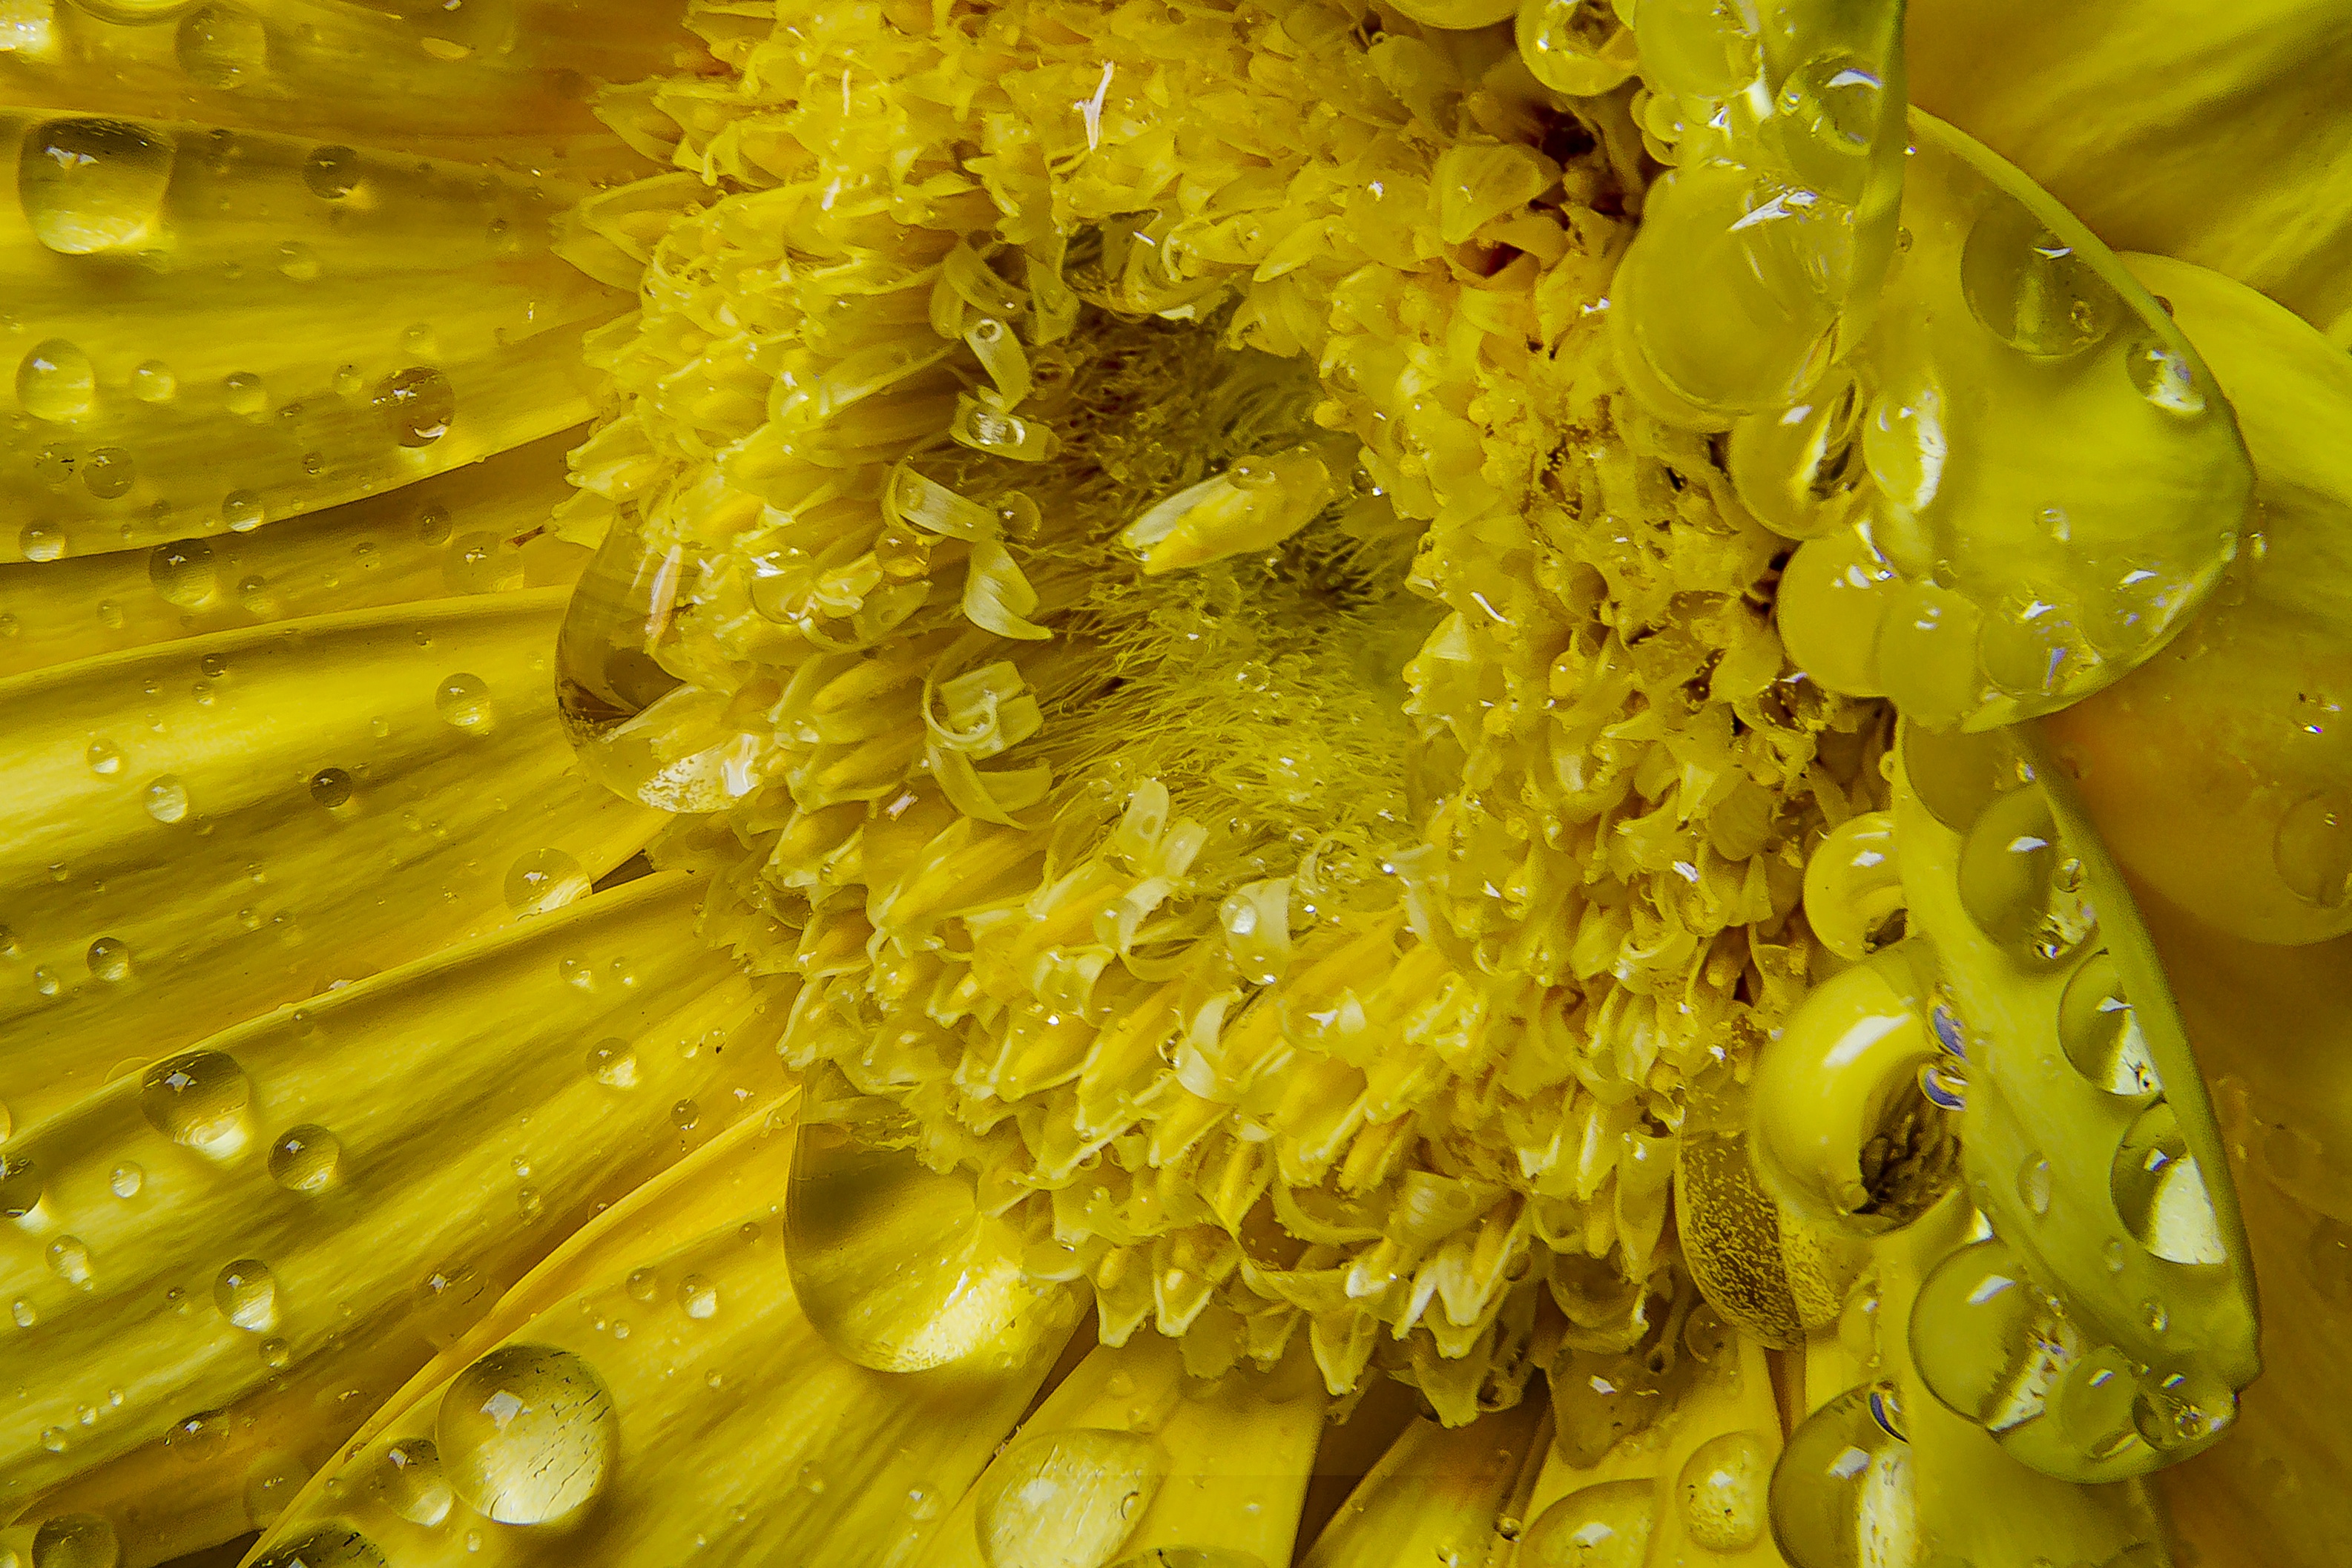
plant, photography, leaf, flower, pollen, green, produce, yellow, flora, close up, macro photography, flowering plant, daisy family, land plant